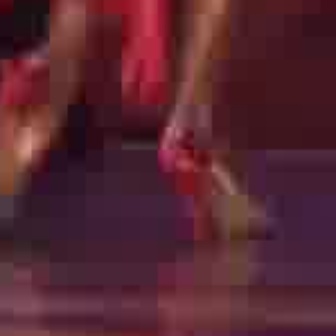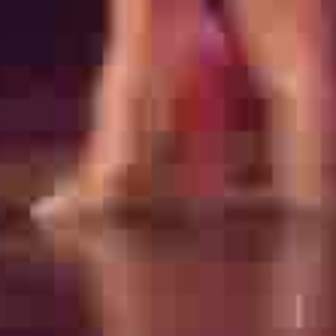
  Please identify the target specified by the bounding box [152,118,274,240] in the first image and locate it in the second image. Return the coordinates in [x_min,y_min,x_max,y_max] format.
Answer: [30,12,230,213]